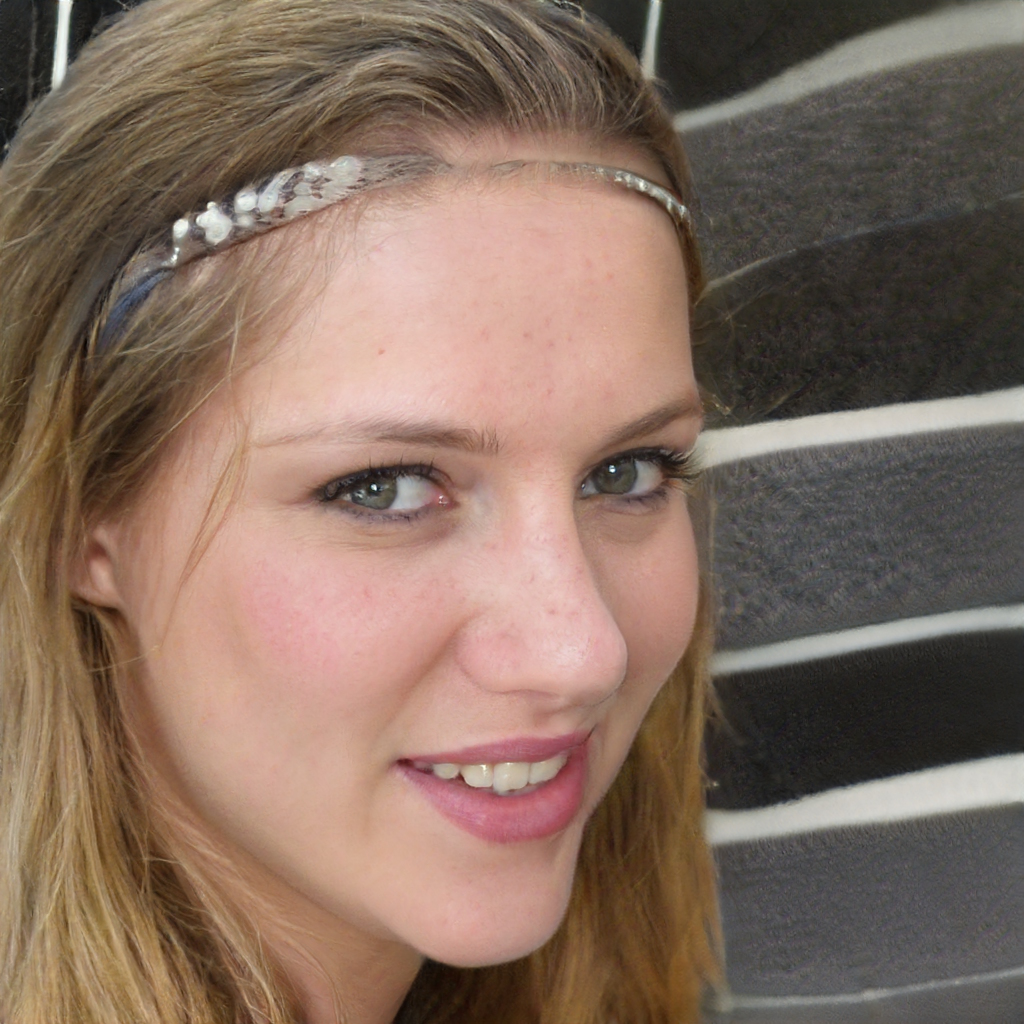
Gender: Female